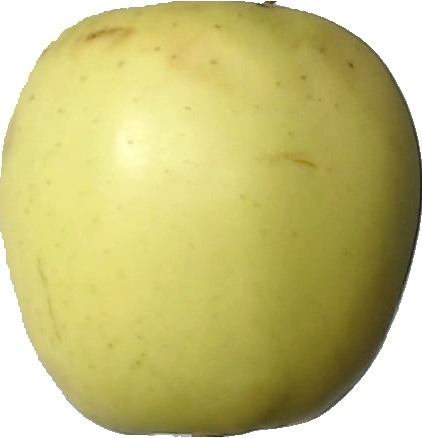
Label: apple_golden_2